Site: saxony
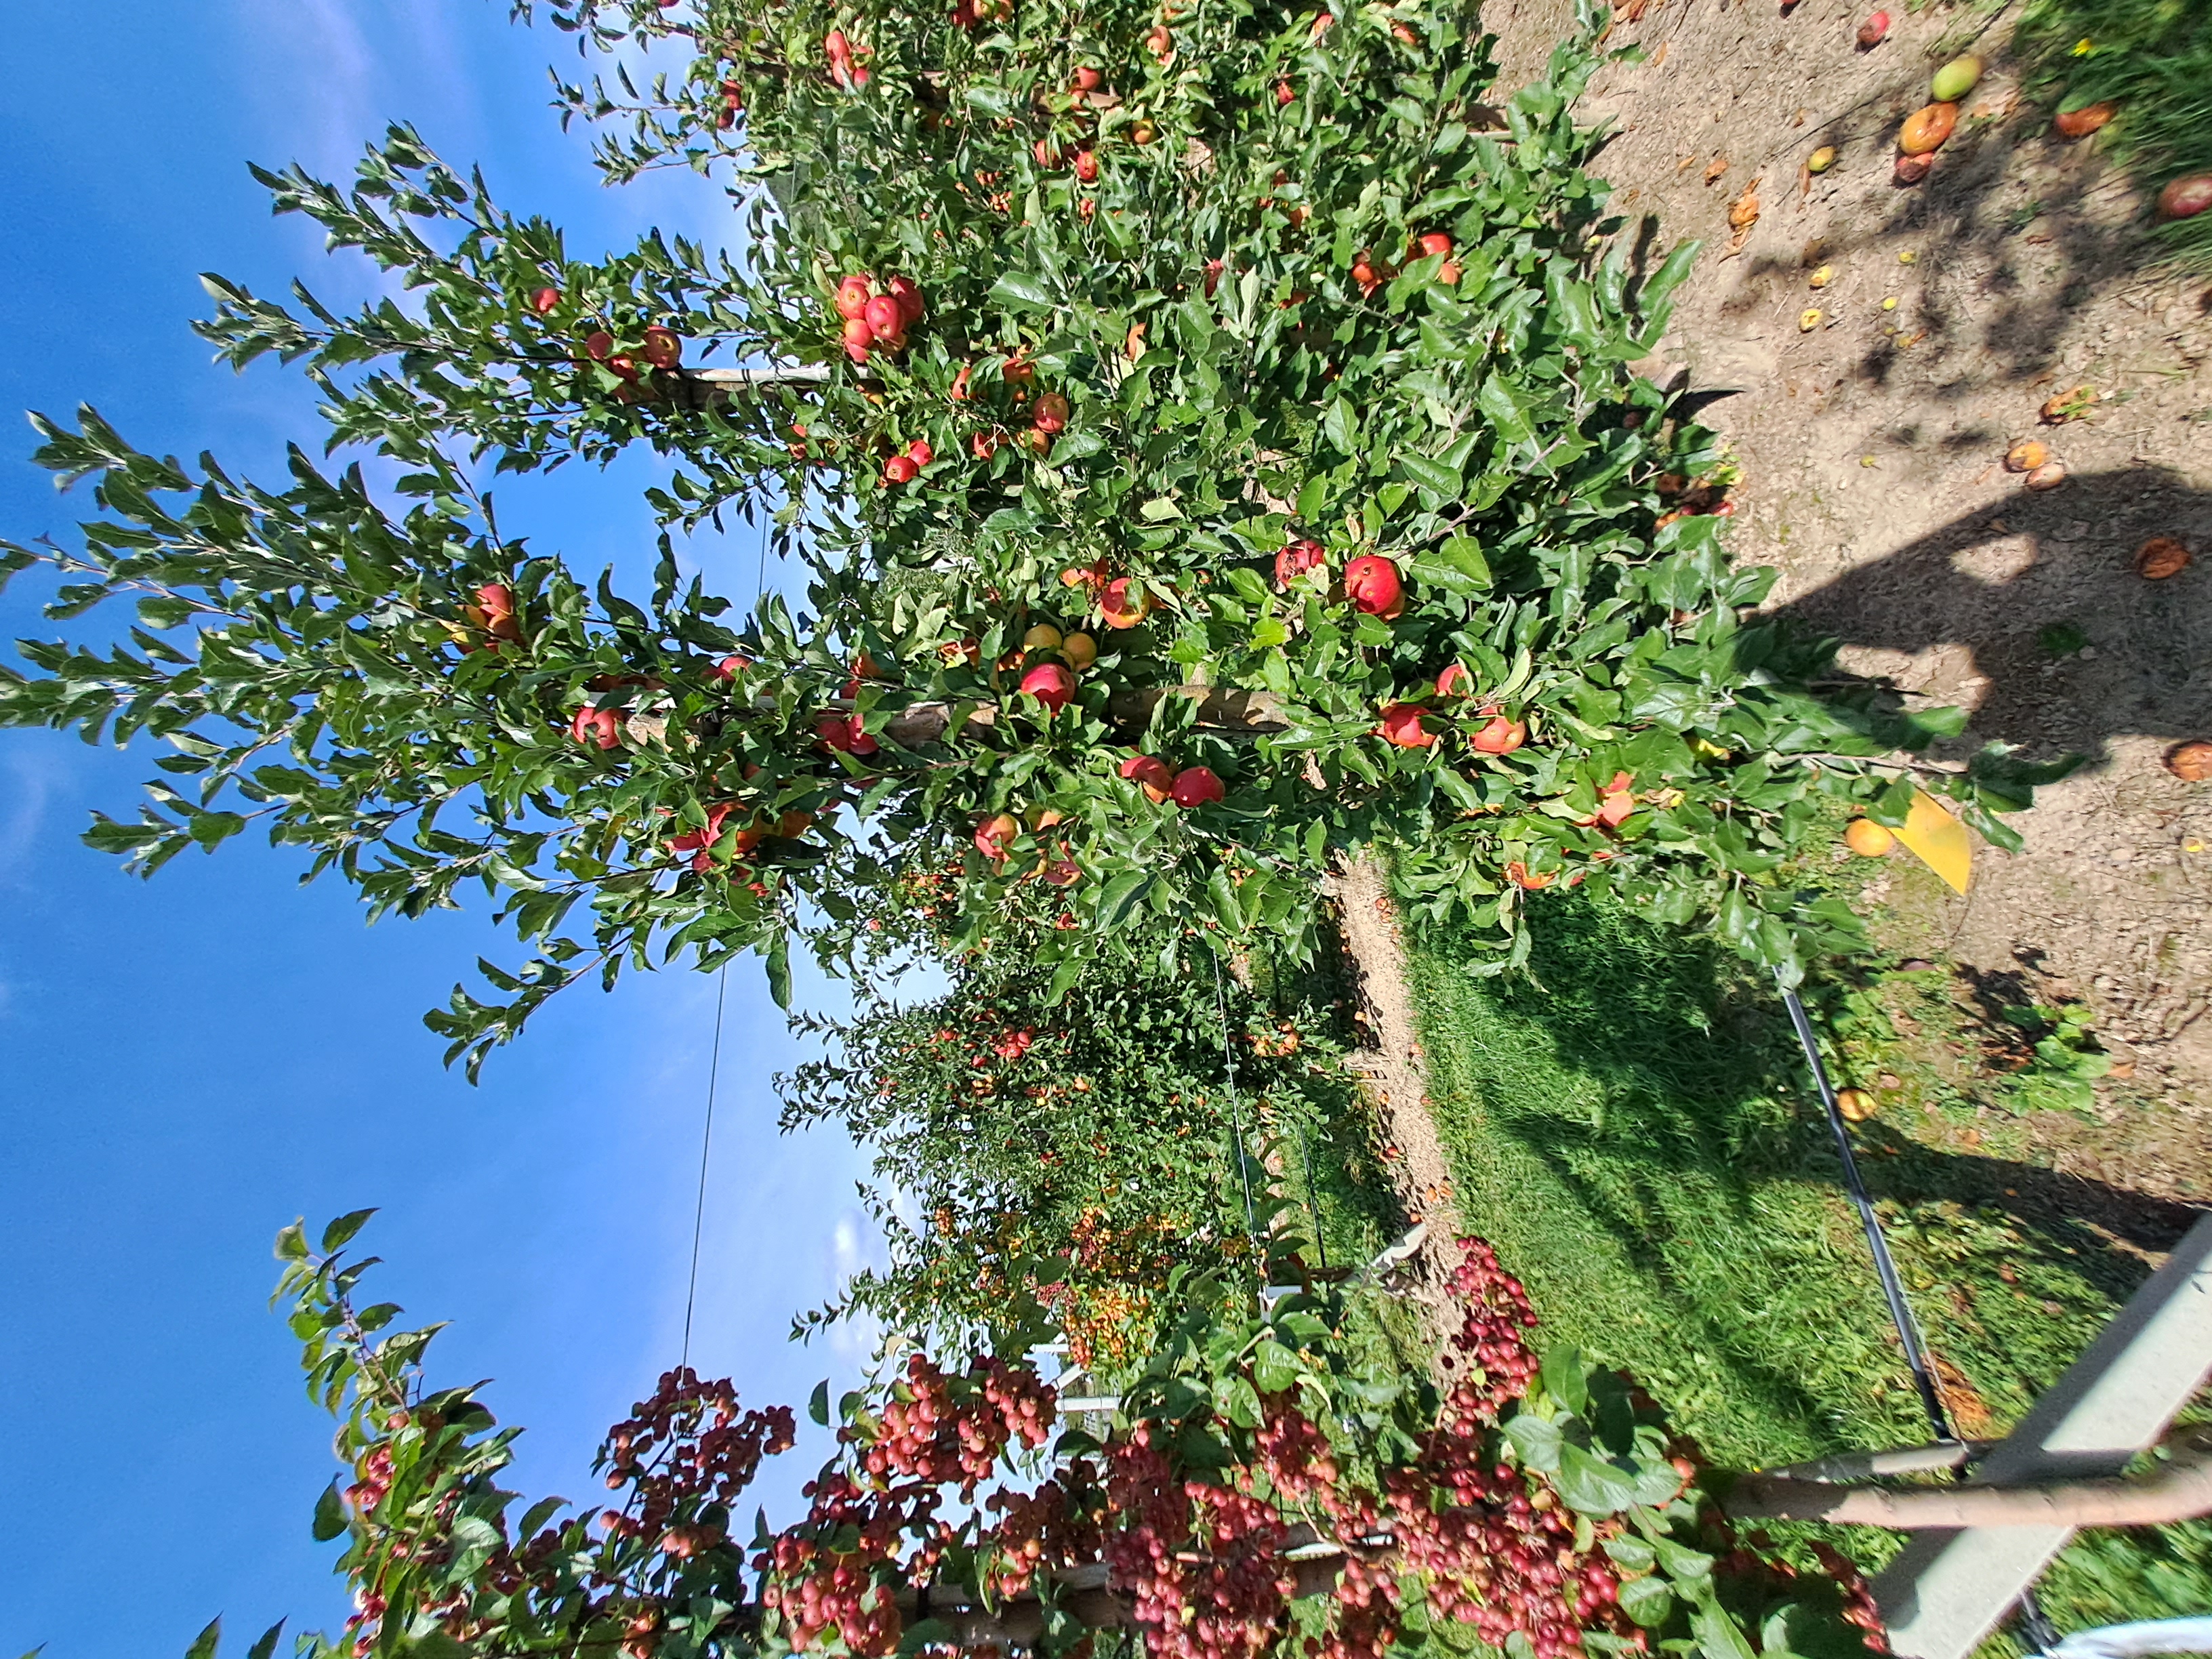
Growth stage (BBCH 87): Maturity of fruit and seed